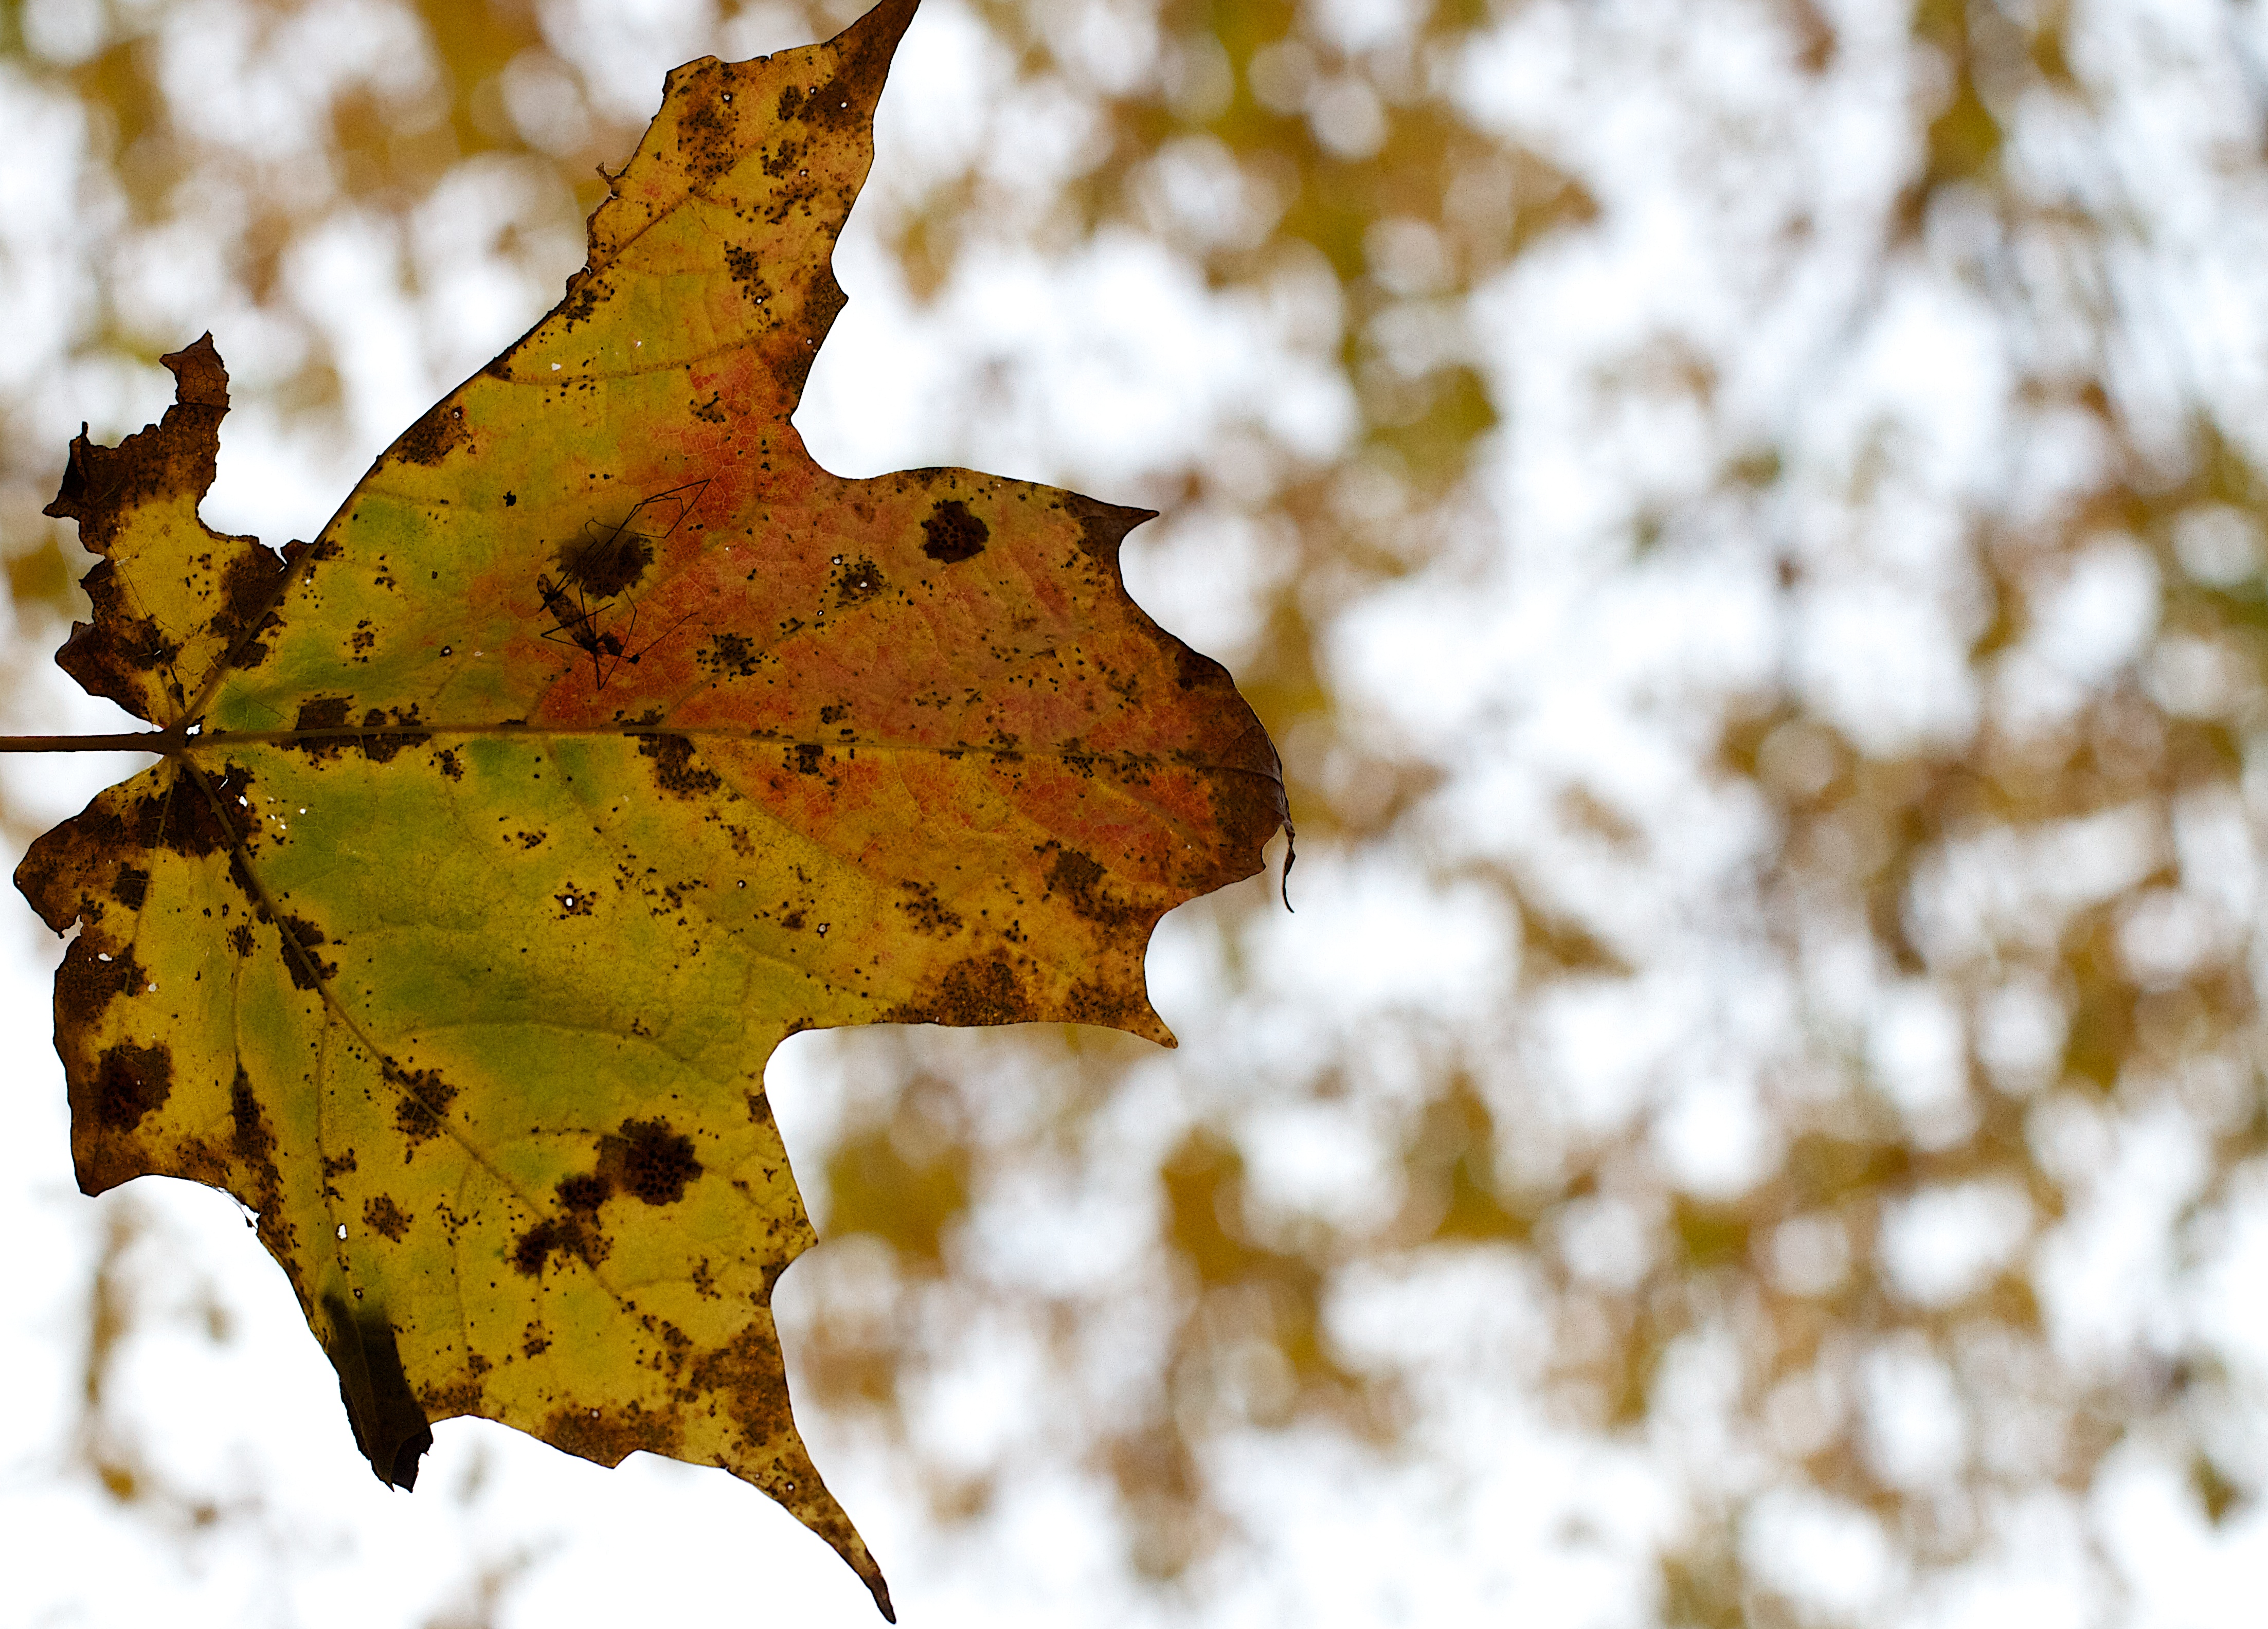
tree, nature, branch, plant, leaf, flower, autumn, botany, yellow, flora, season, fauna, maple leaf, close up, macro photography, woody plant